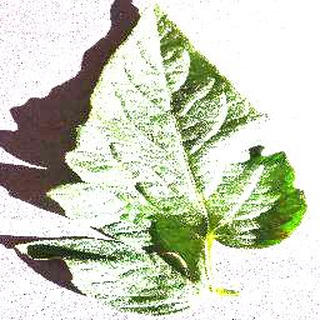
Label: healthy_tomato